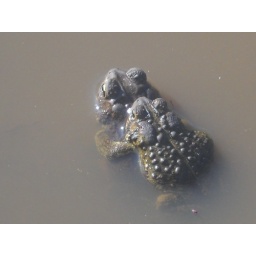
they humpin' in the tractor ruts on the trail next to the river by my house